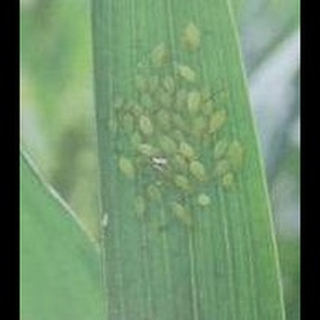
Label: wheat_aphid